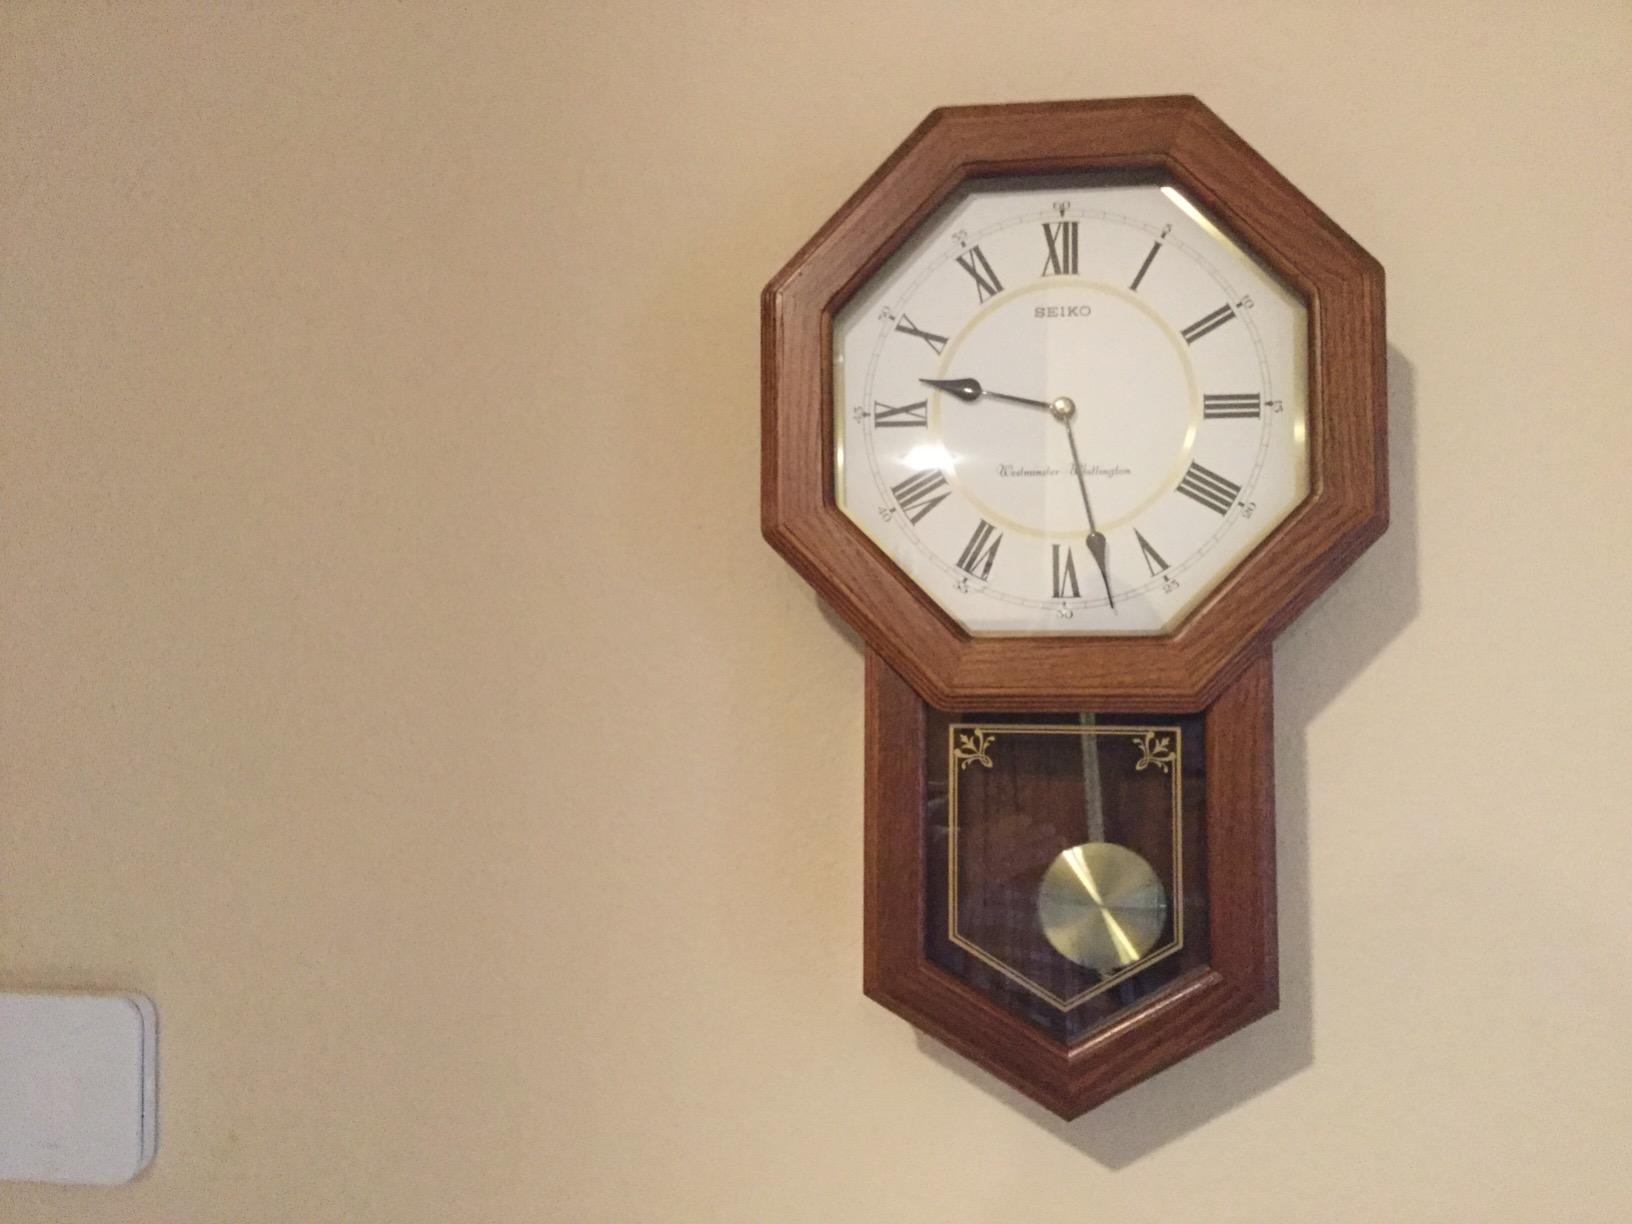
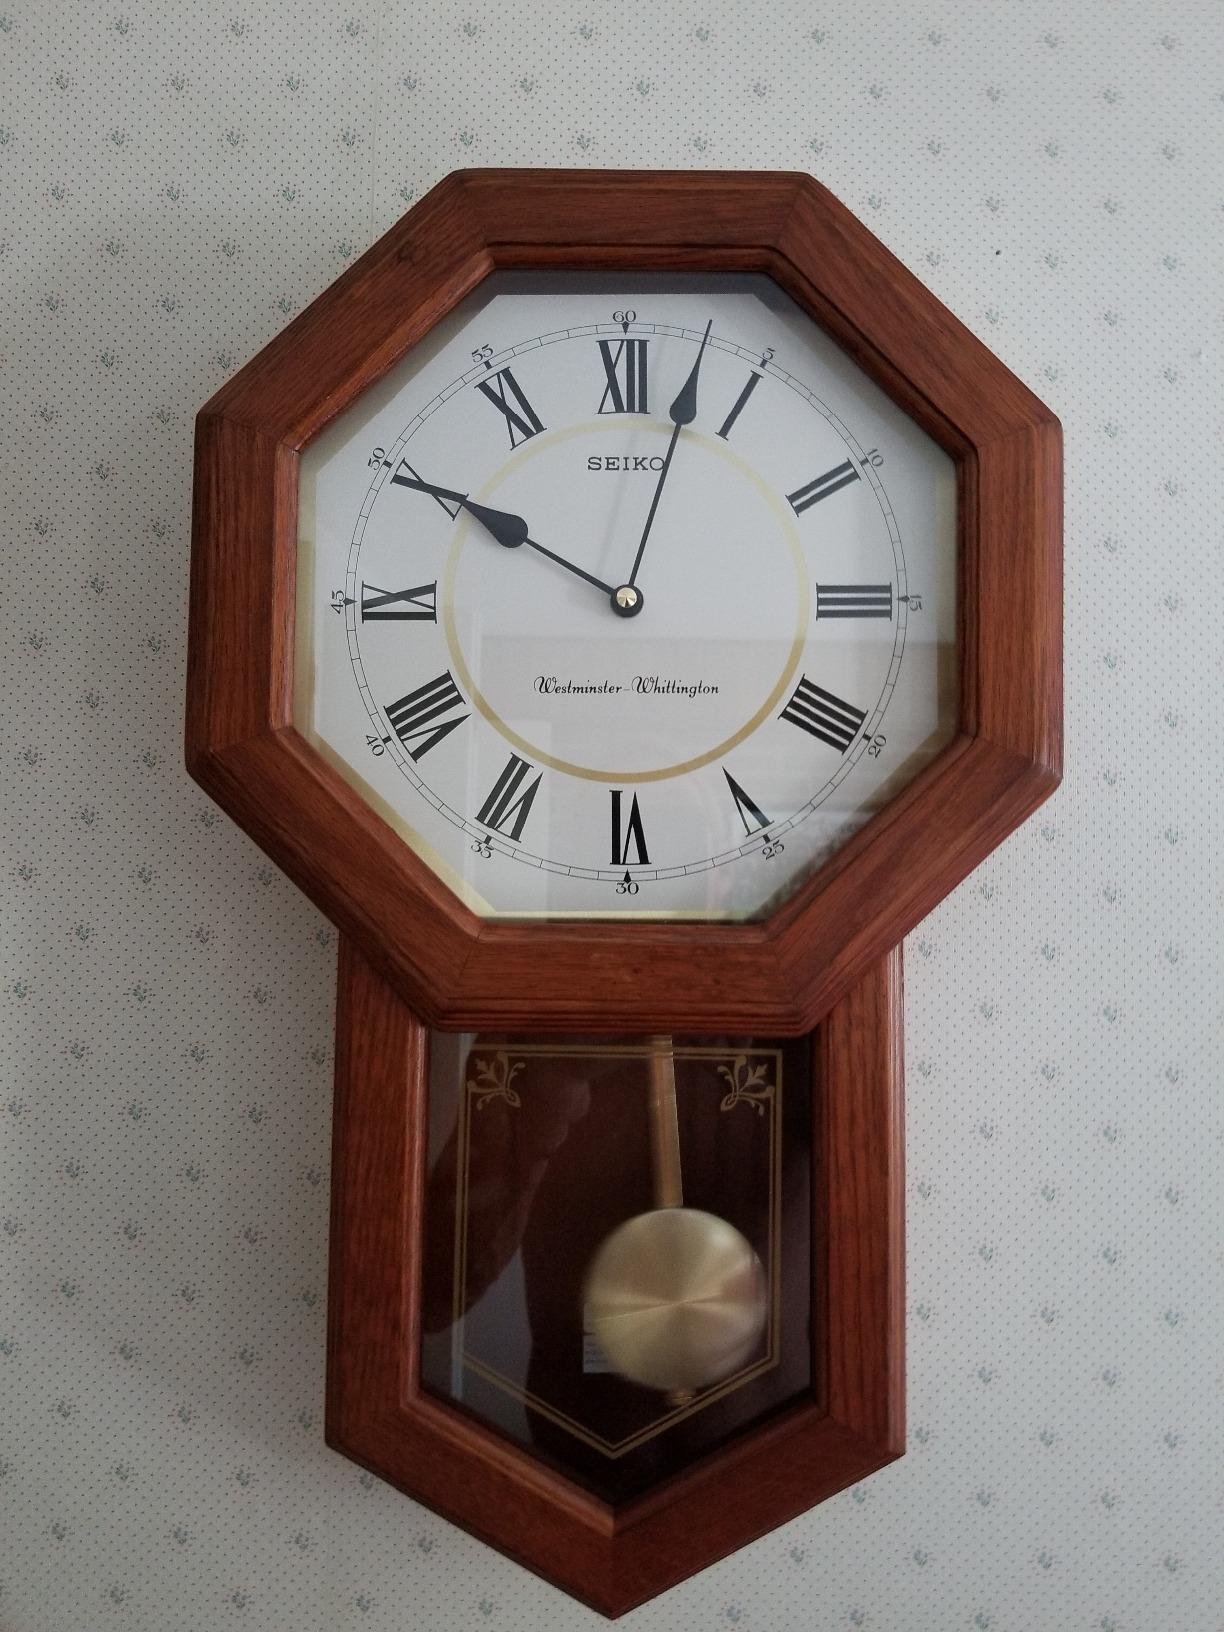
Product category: clock
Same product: yes